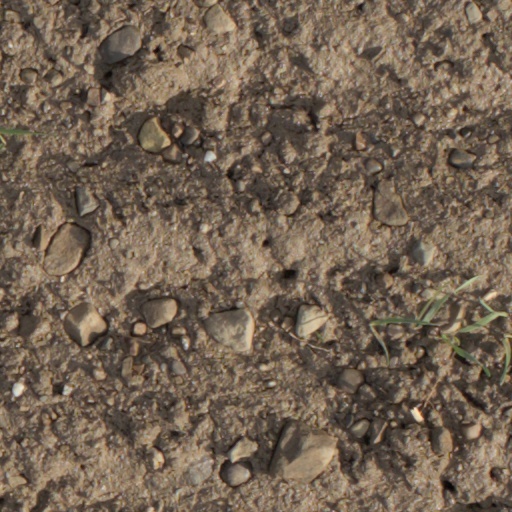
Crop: wheat